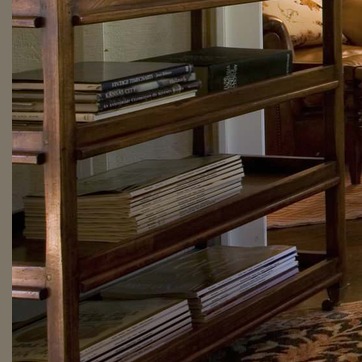
Material: paper